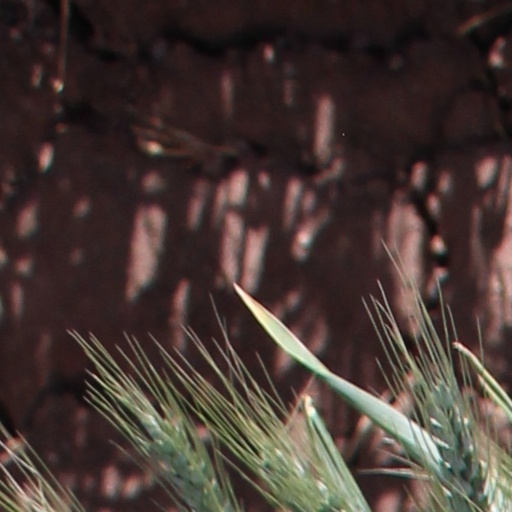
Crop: wheat